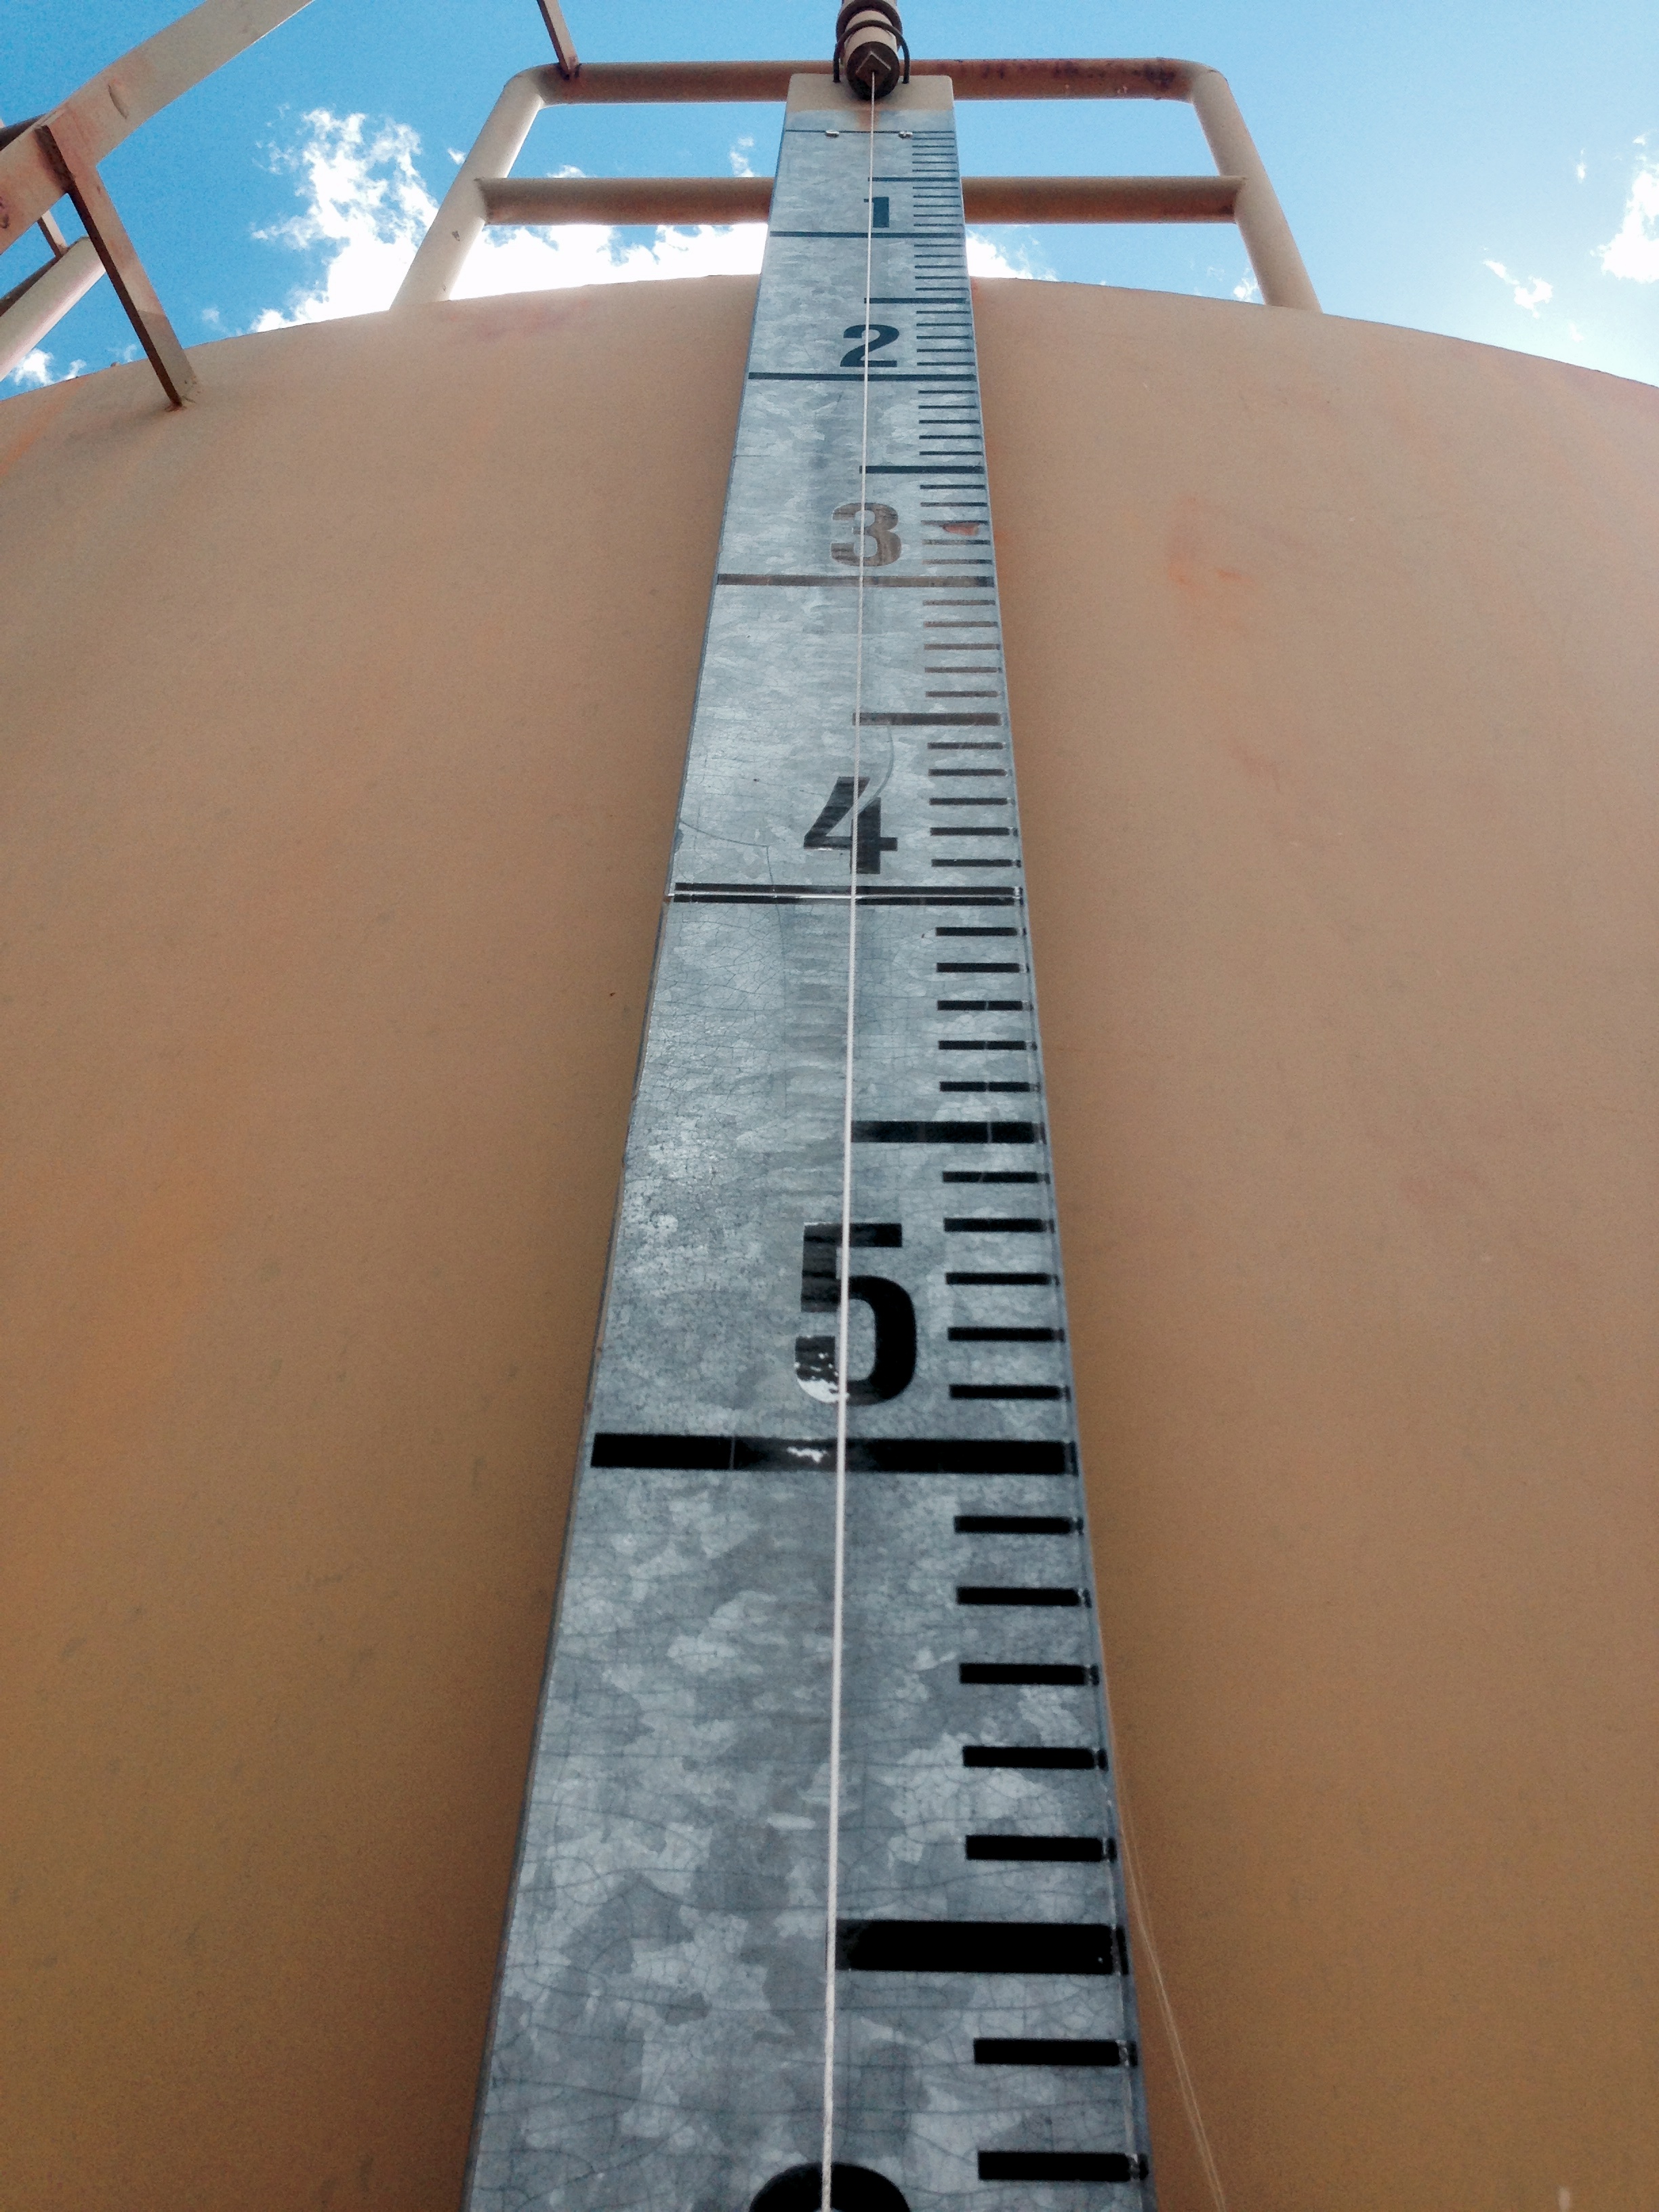
wing, wood, wind, tower, mast, shape